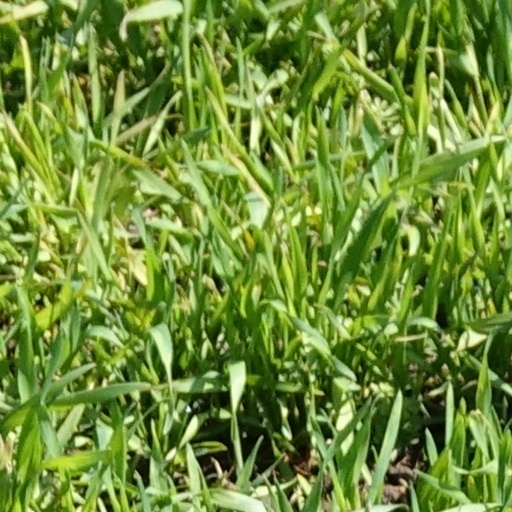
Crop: wheat